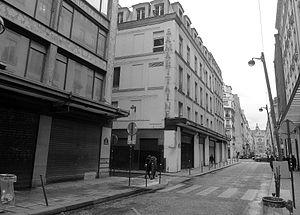
Rue de la Monnaie - Paris Ier
La rue de la Monnaie est une voie du 1ᵉʳ arrondissement de Paris, en France.